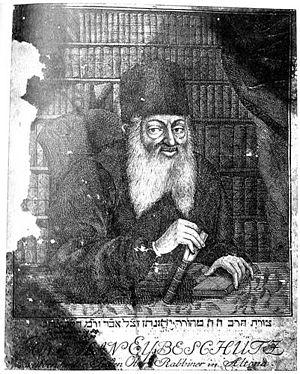
Jonathan Eybeschutz est un rabbin germano-polonais du XVIIIᵉ siècle.